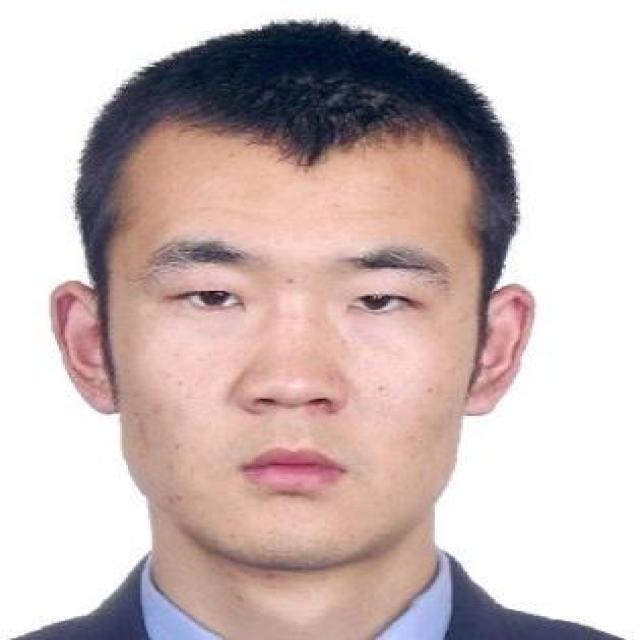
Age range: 21-44